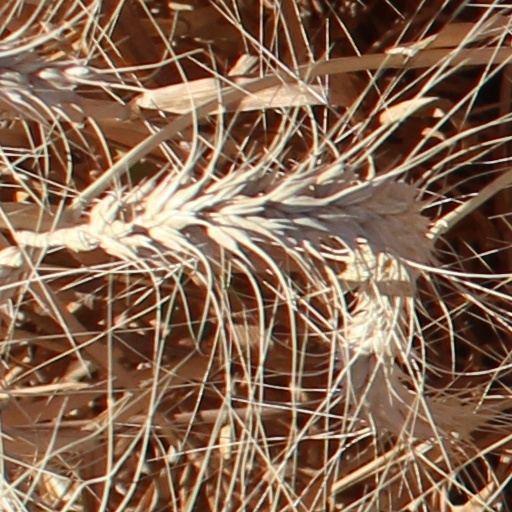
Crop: wheat